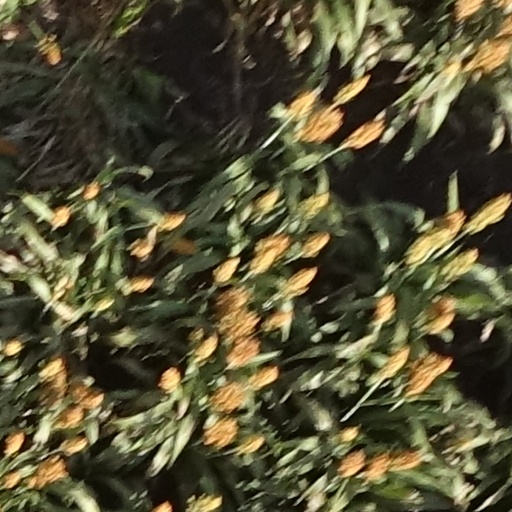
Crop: sorghum